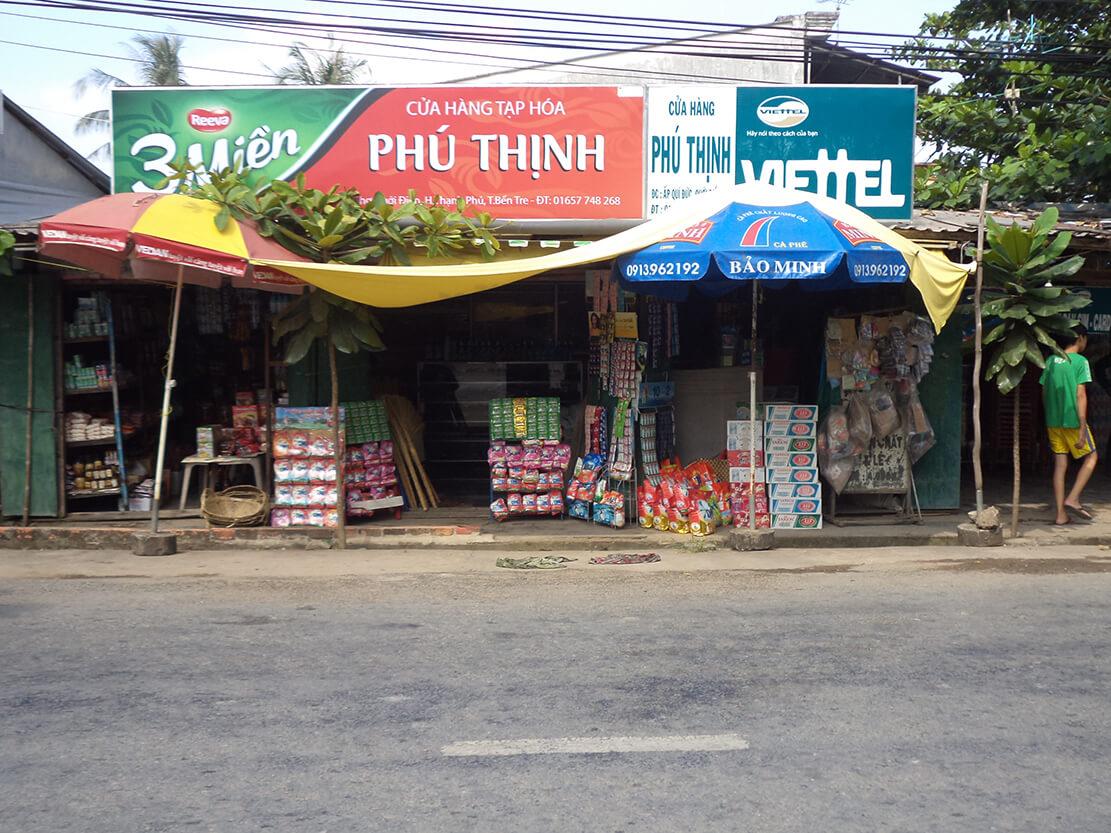
có một người đàn ông mặc áo màu xanh lá ở phía bên phải của cửa hàng tạp hoá